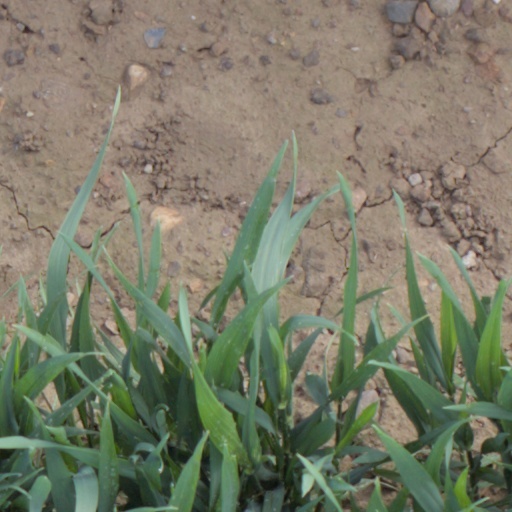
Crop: wheat